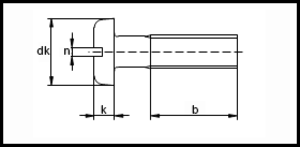
ISO 1580
ISO 1580
ISO 1580
ISO 1580 er en ISO standard for en maskinskrue.